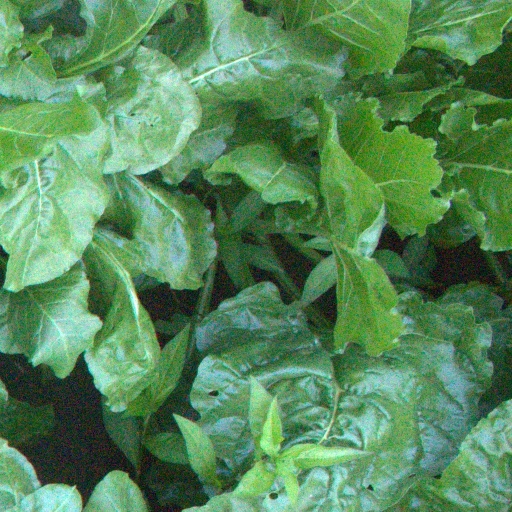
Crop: sugar beet